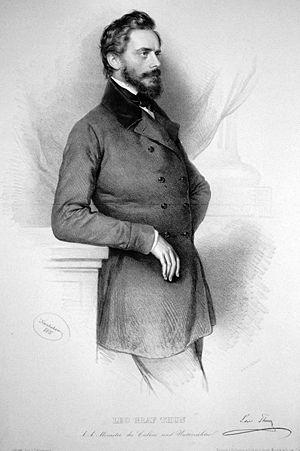
Le comte Leopold von Thun, né le 7 avril 1811 à Tetschen et mort le 17 décembre 1888 à Vienne, est une personnalité politique autrichienne, principalement connu pour avoir contribué à la création de l'Université autrichienne sous le règne de l'empereur François-Joseph.